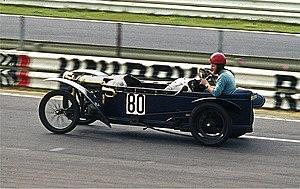
Bédélia est une société d'automobiles française, créée par Robert Bourdeau et Henri Devaux, ayant essentiellement produit des cyclecars.